Pylons of Messina

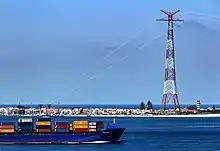
Overhead line mast in Torre Faro; lines added on the image indicate the path of the removed power lines leading to Morandi Towers

The two pylons, built in 1955, are both free-standing steel towers. Each stands on an cross-shaped base and is equipped with a crossbar that carries four conductors at a height of , and another V-shaped structure at the top which carries two additional conductors in addition to ground wires. In contrast to more conventional pylon design, the corners of the pylons are arranged diagonally along the direction of the course of the line. The pylons of Messina were the model for the Elbe Crossing 1 in Germany and were, until the completion of Elbe Crossing 2, the tallest pylons in the world. At the time, they had the longest span of any hydroelectric crossing ever built at 3646 meters, but not as much as now the span of 5376 m of the Ameralik Span in Greenland. The span was able to be so large because there wasn't a need for a high clearance, the conductors weren't as heavy and because the east tower was built on elevated ground approximately 163 m (536 ft) above sea level, giving the tower a total elevation of 396 m (1,300 ft) above sea level.